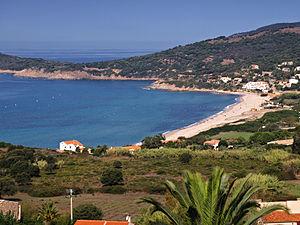
Cargère (Corse) - Plage de Peru, au nord du village
Cargèse est une commune française située dans la circonscription départementale de la Corse-du-Sud et le territoire de la collectivité de Corse. Elle appartient à l'ancienne piève de Sevinfuori, dans les Deux-Sevi.